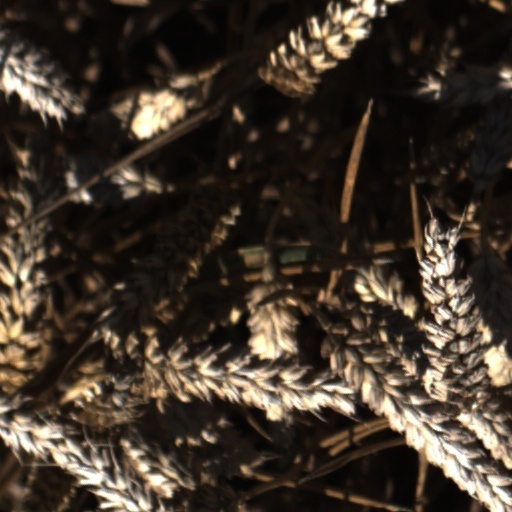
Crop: wheat